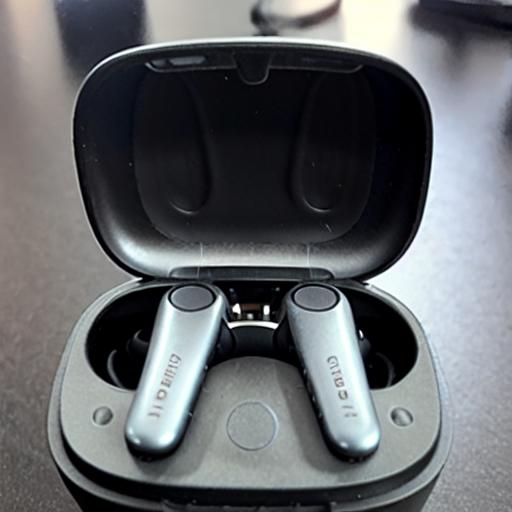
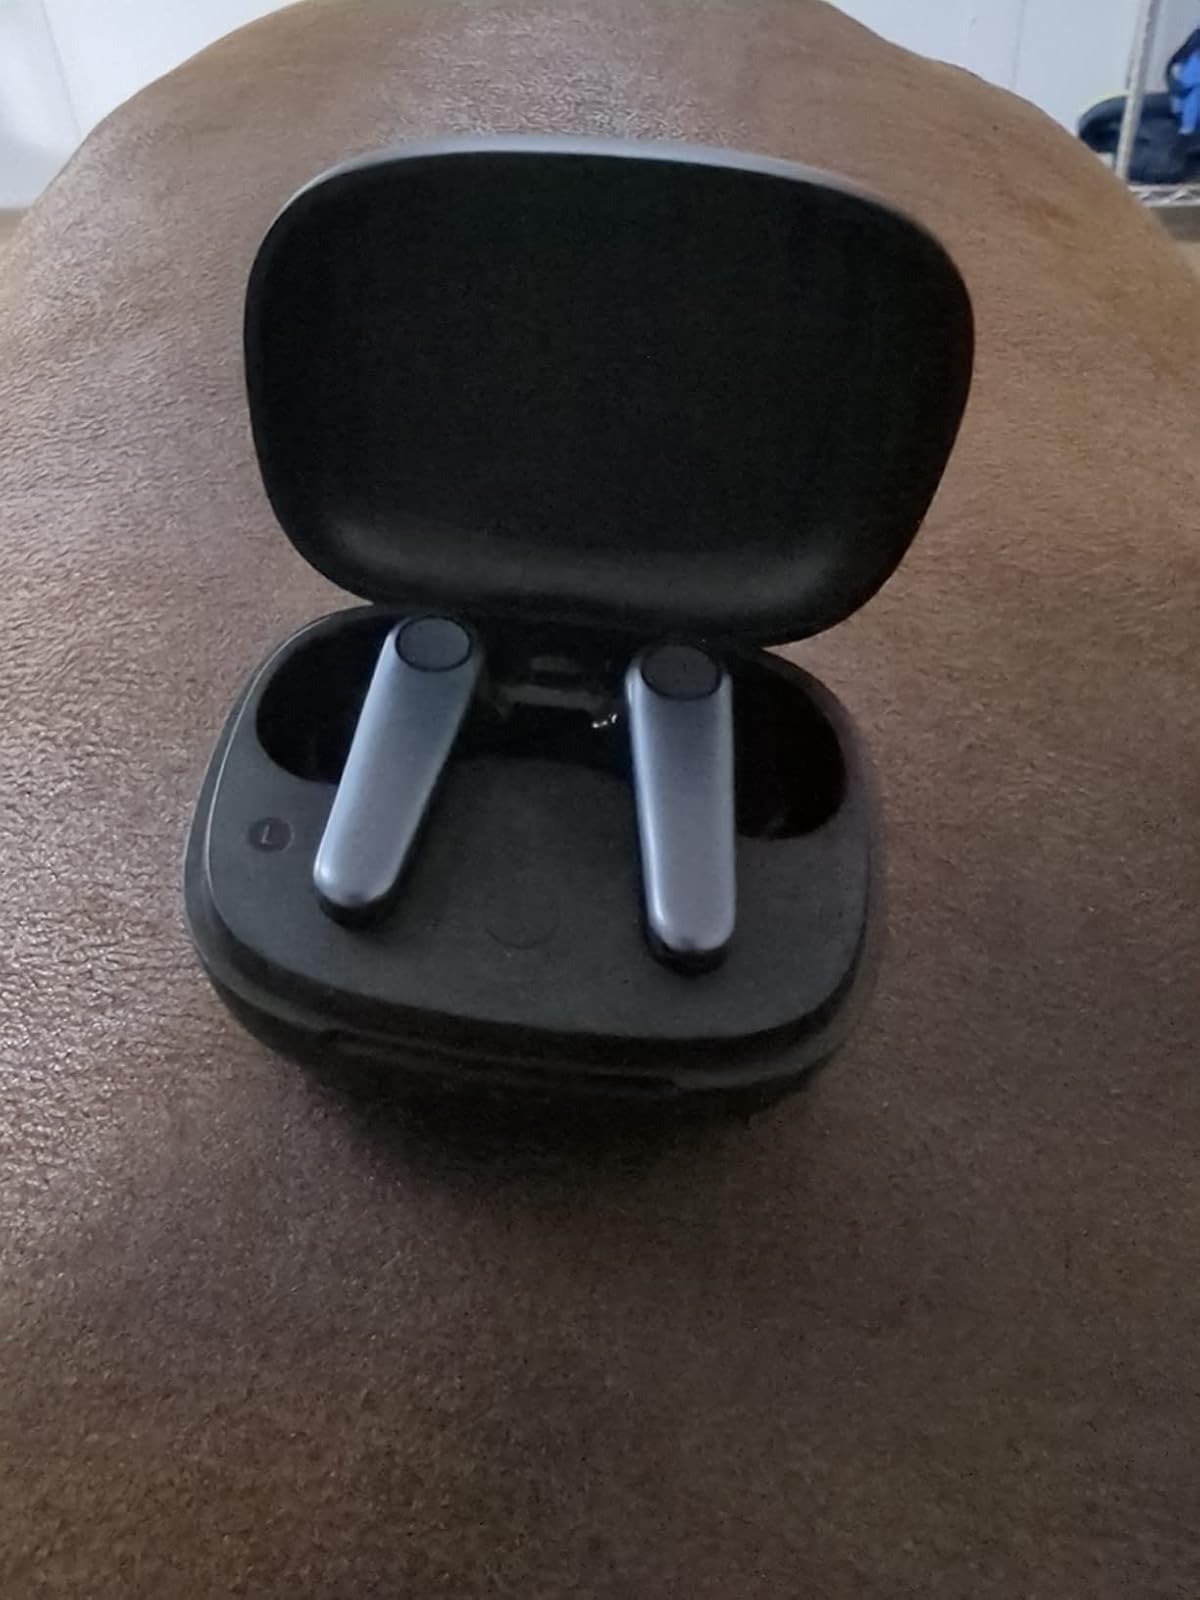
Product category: earbuds
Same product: no